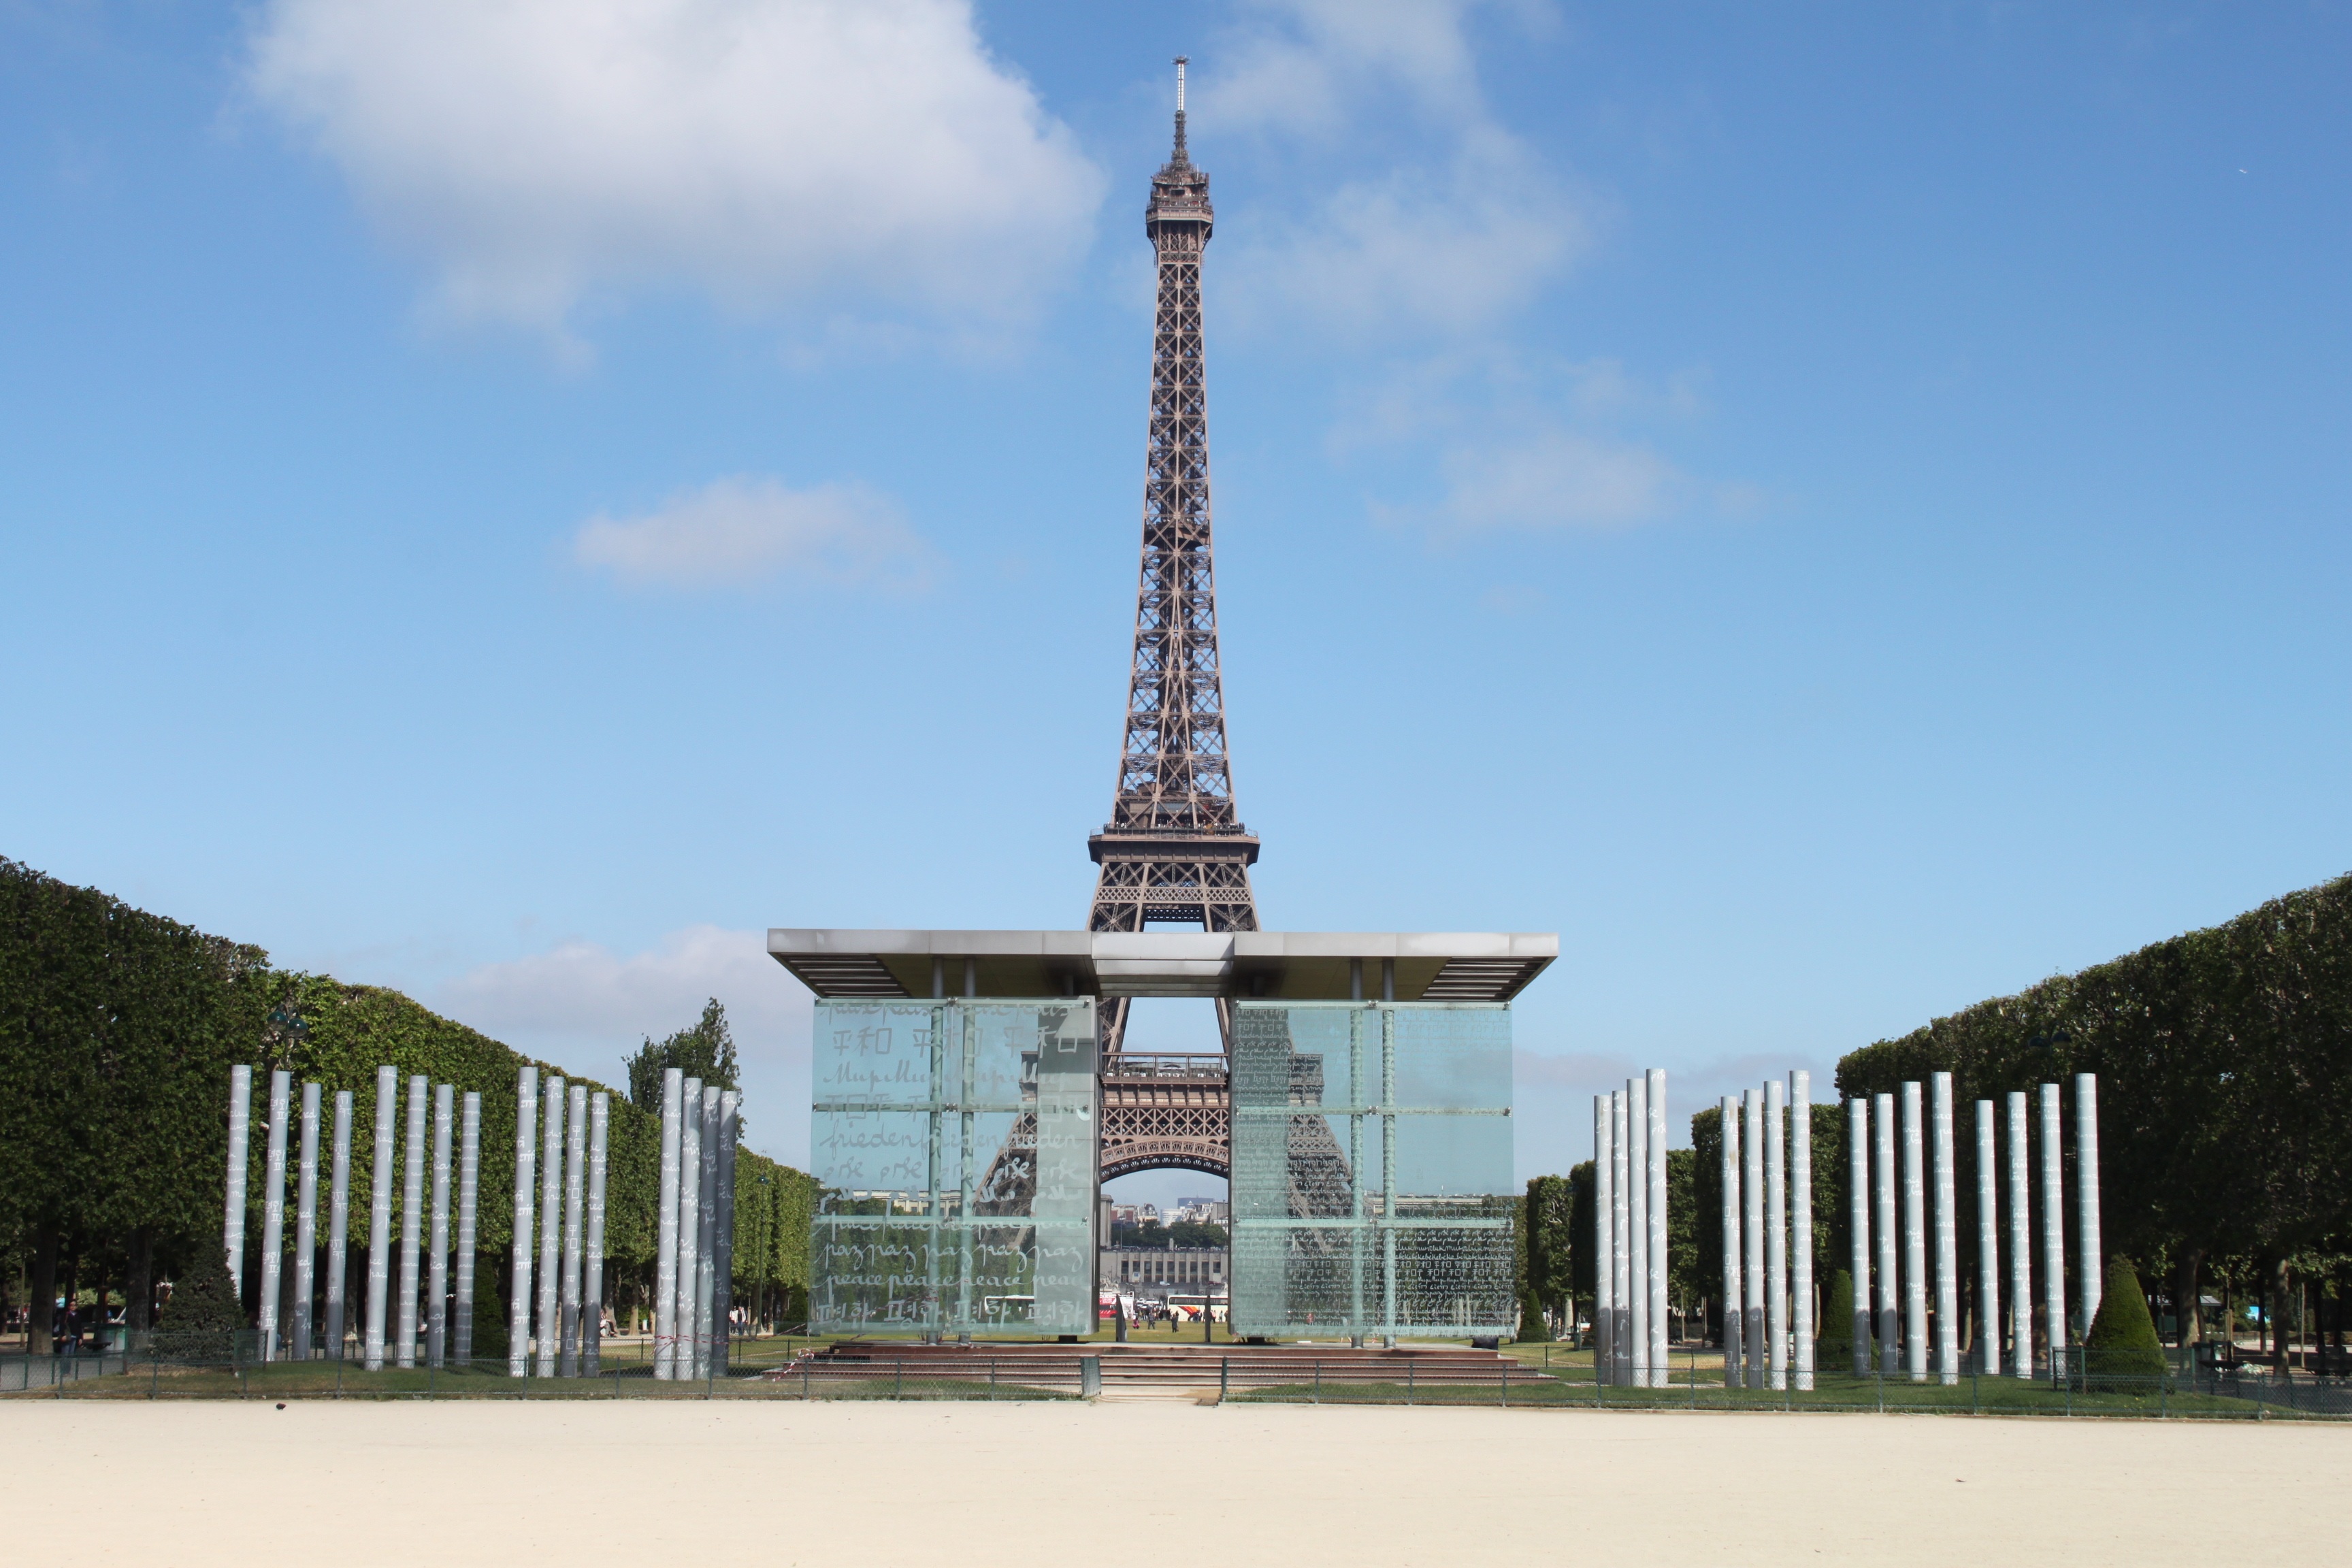
eiffel tower, paris, monument, france, tower, landmark, memorial, may, champs de mars, wall of peace